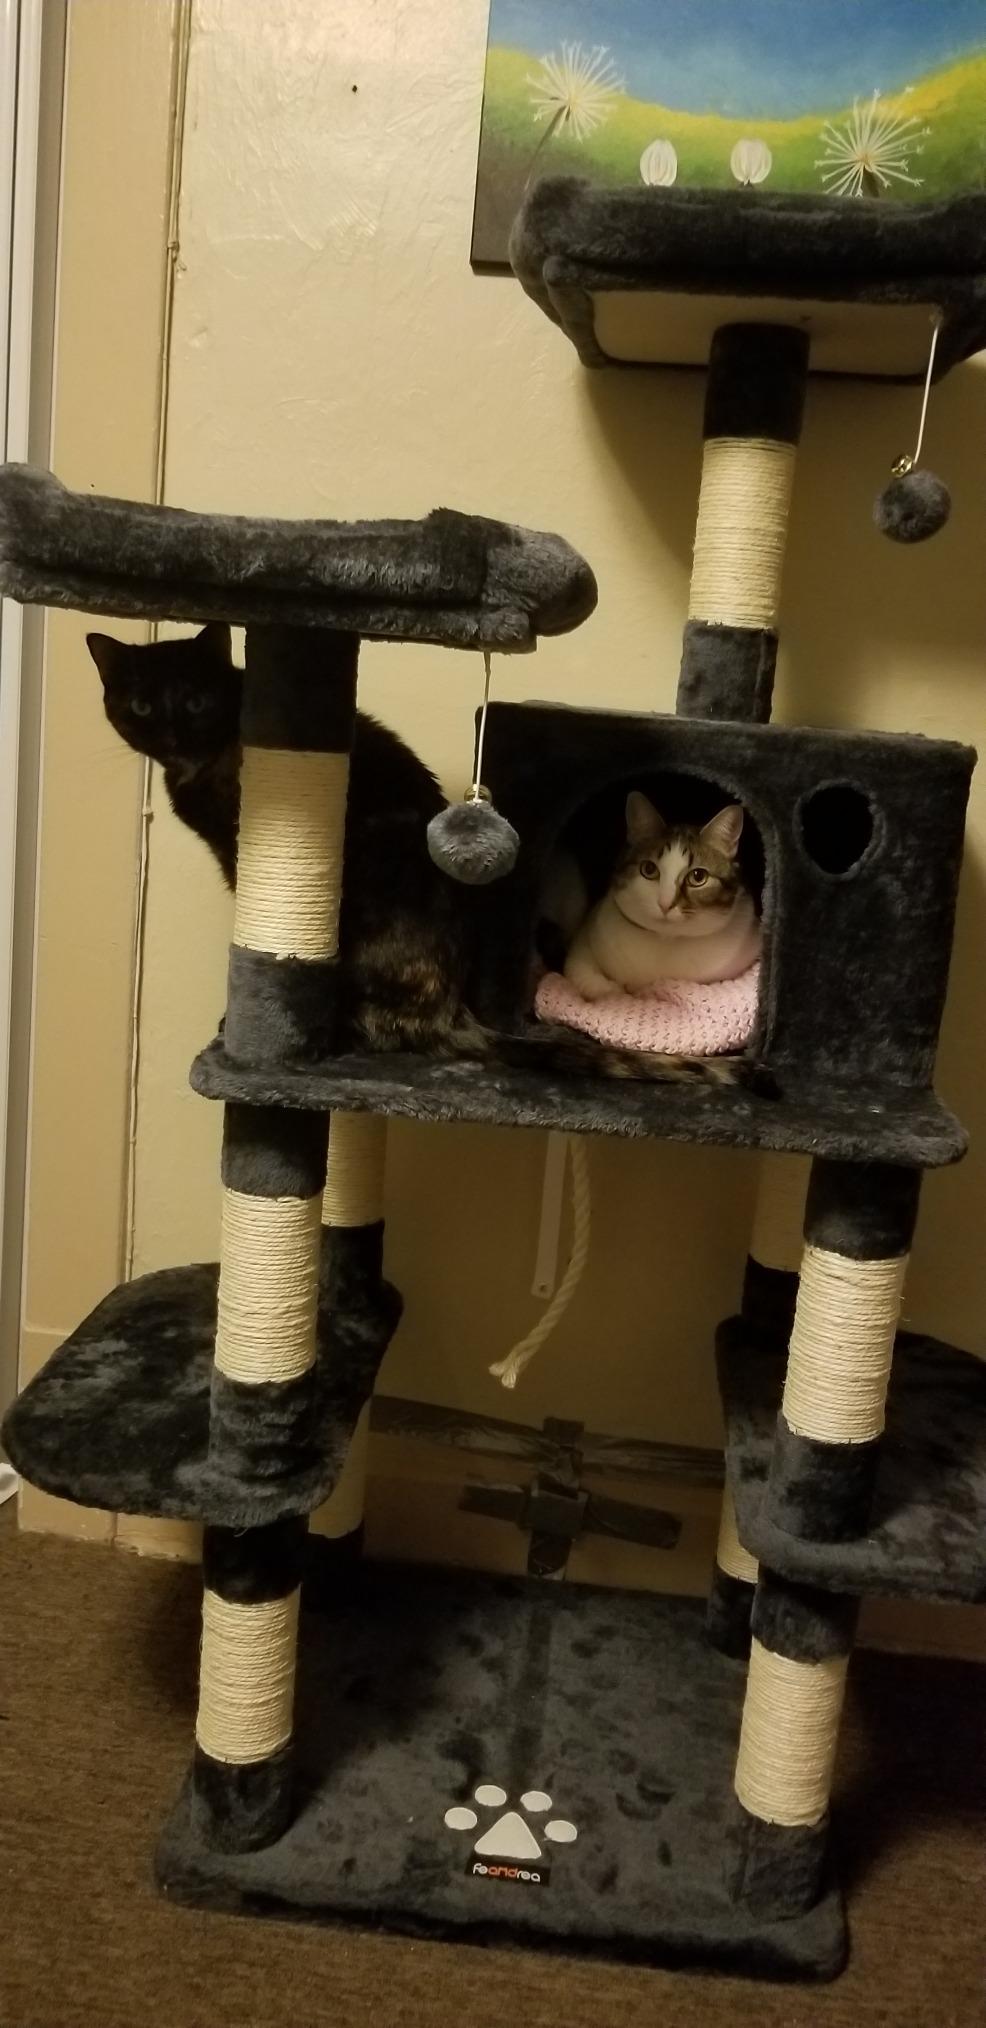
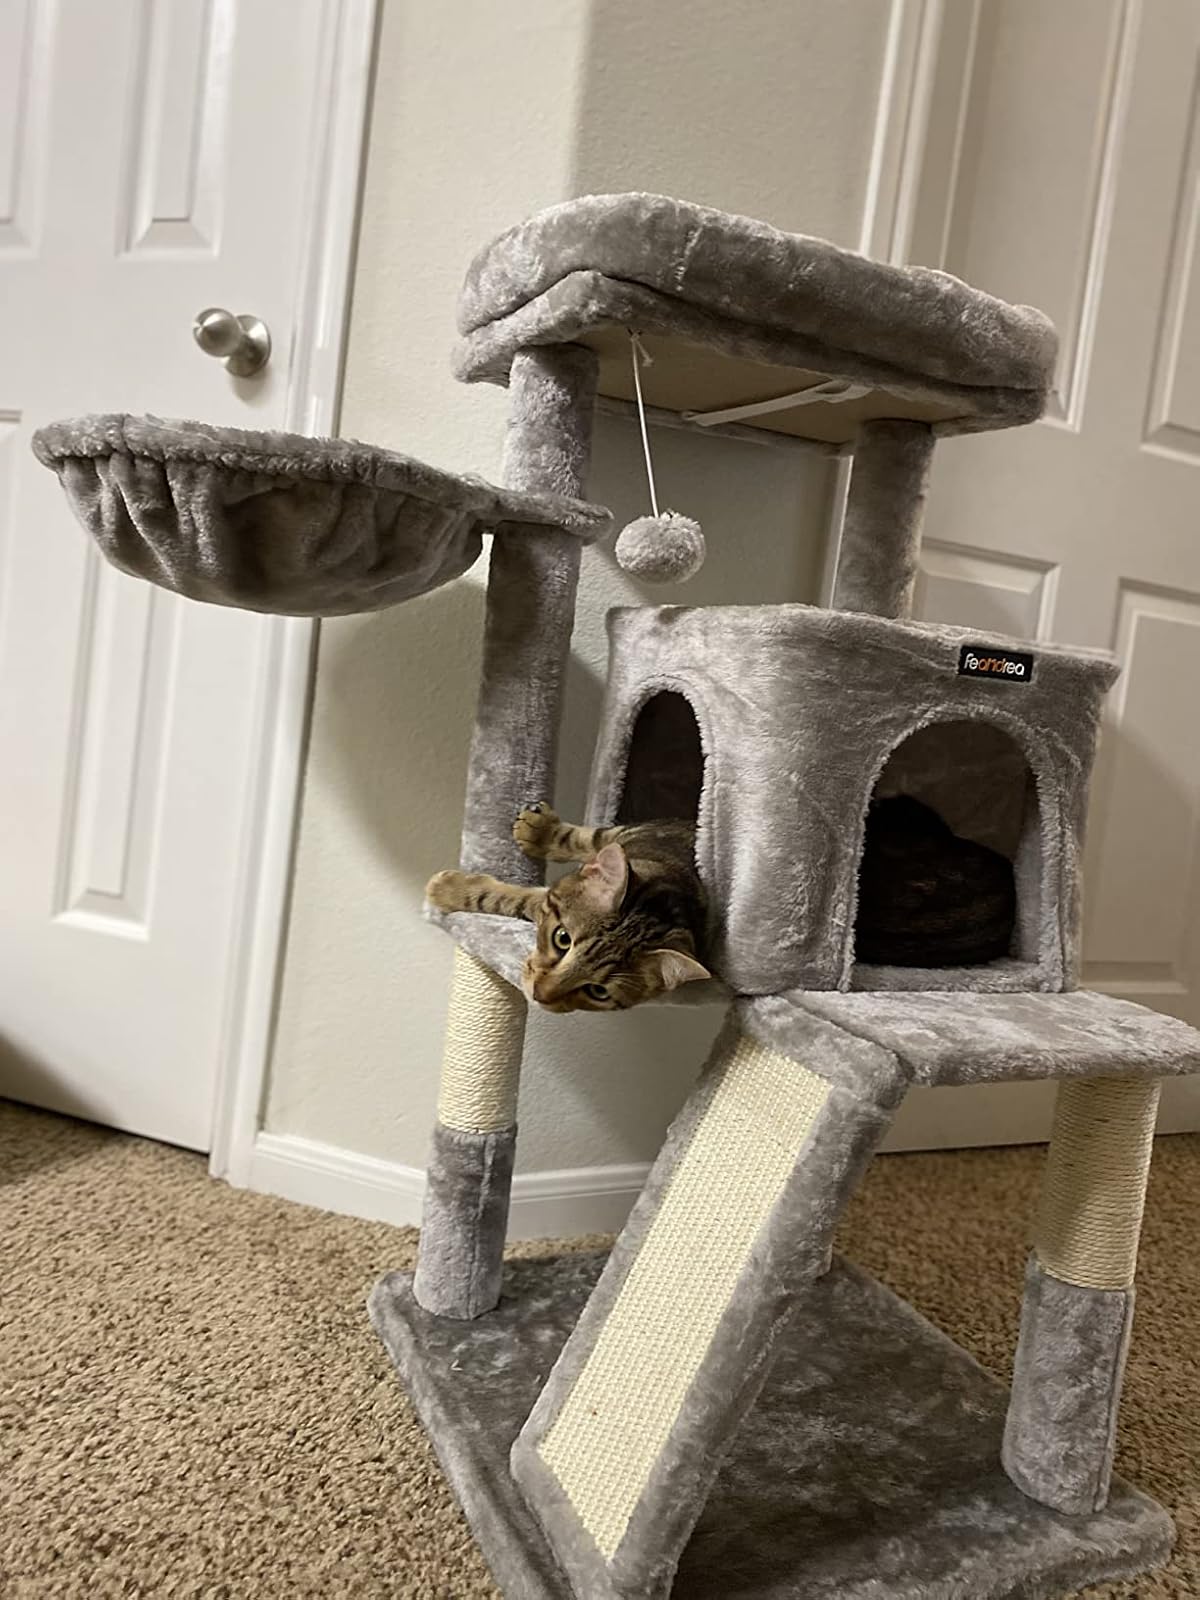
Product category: items_cat tree
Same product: no